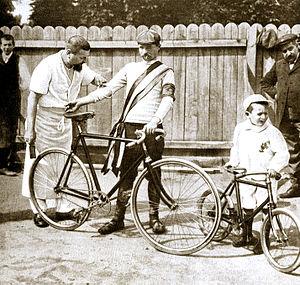
Maurice-François Garin, dit Maurice Garin, né le 3 mars 1871 à Arvier, commune italienne francophone de la Vallée d'Aoste et mort le 19 février 1957 à Lens, est un cycliste italien, naturalisé français en 1901.